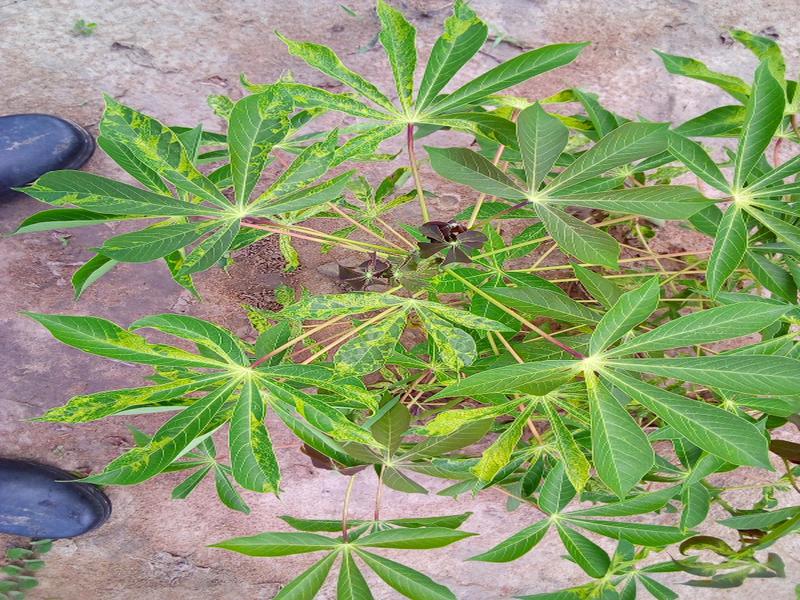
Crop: cassava
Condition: mosaic_disease